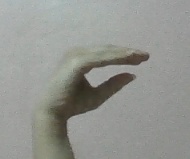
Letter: jeem